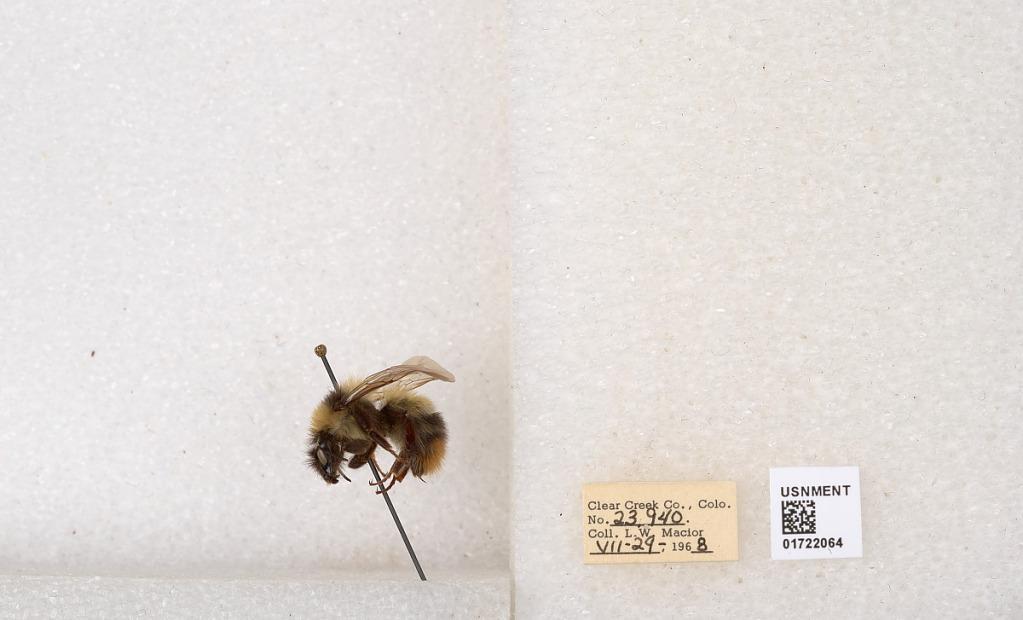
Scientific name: Bombus kirbyellus
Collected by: L. Macior
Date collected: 1968-7-29
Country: United States
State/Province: Colorado
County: Clear Creek
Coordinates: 39.6891, -105.644